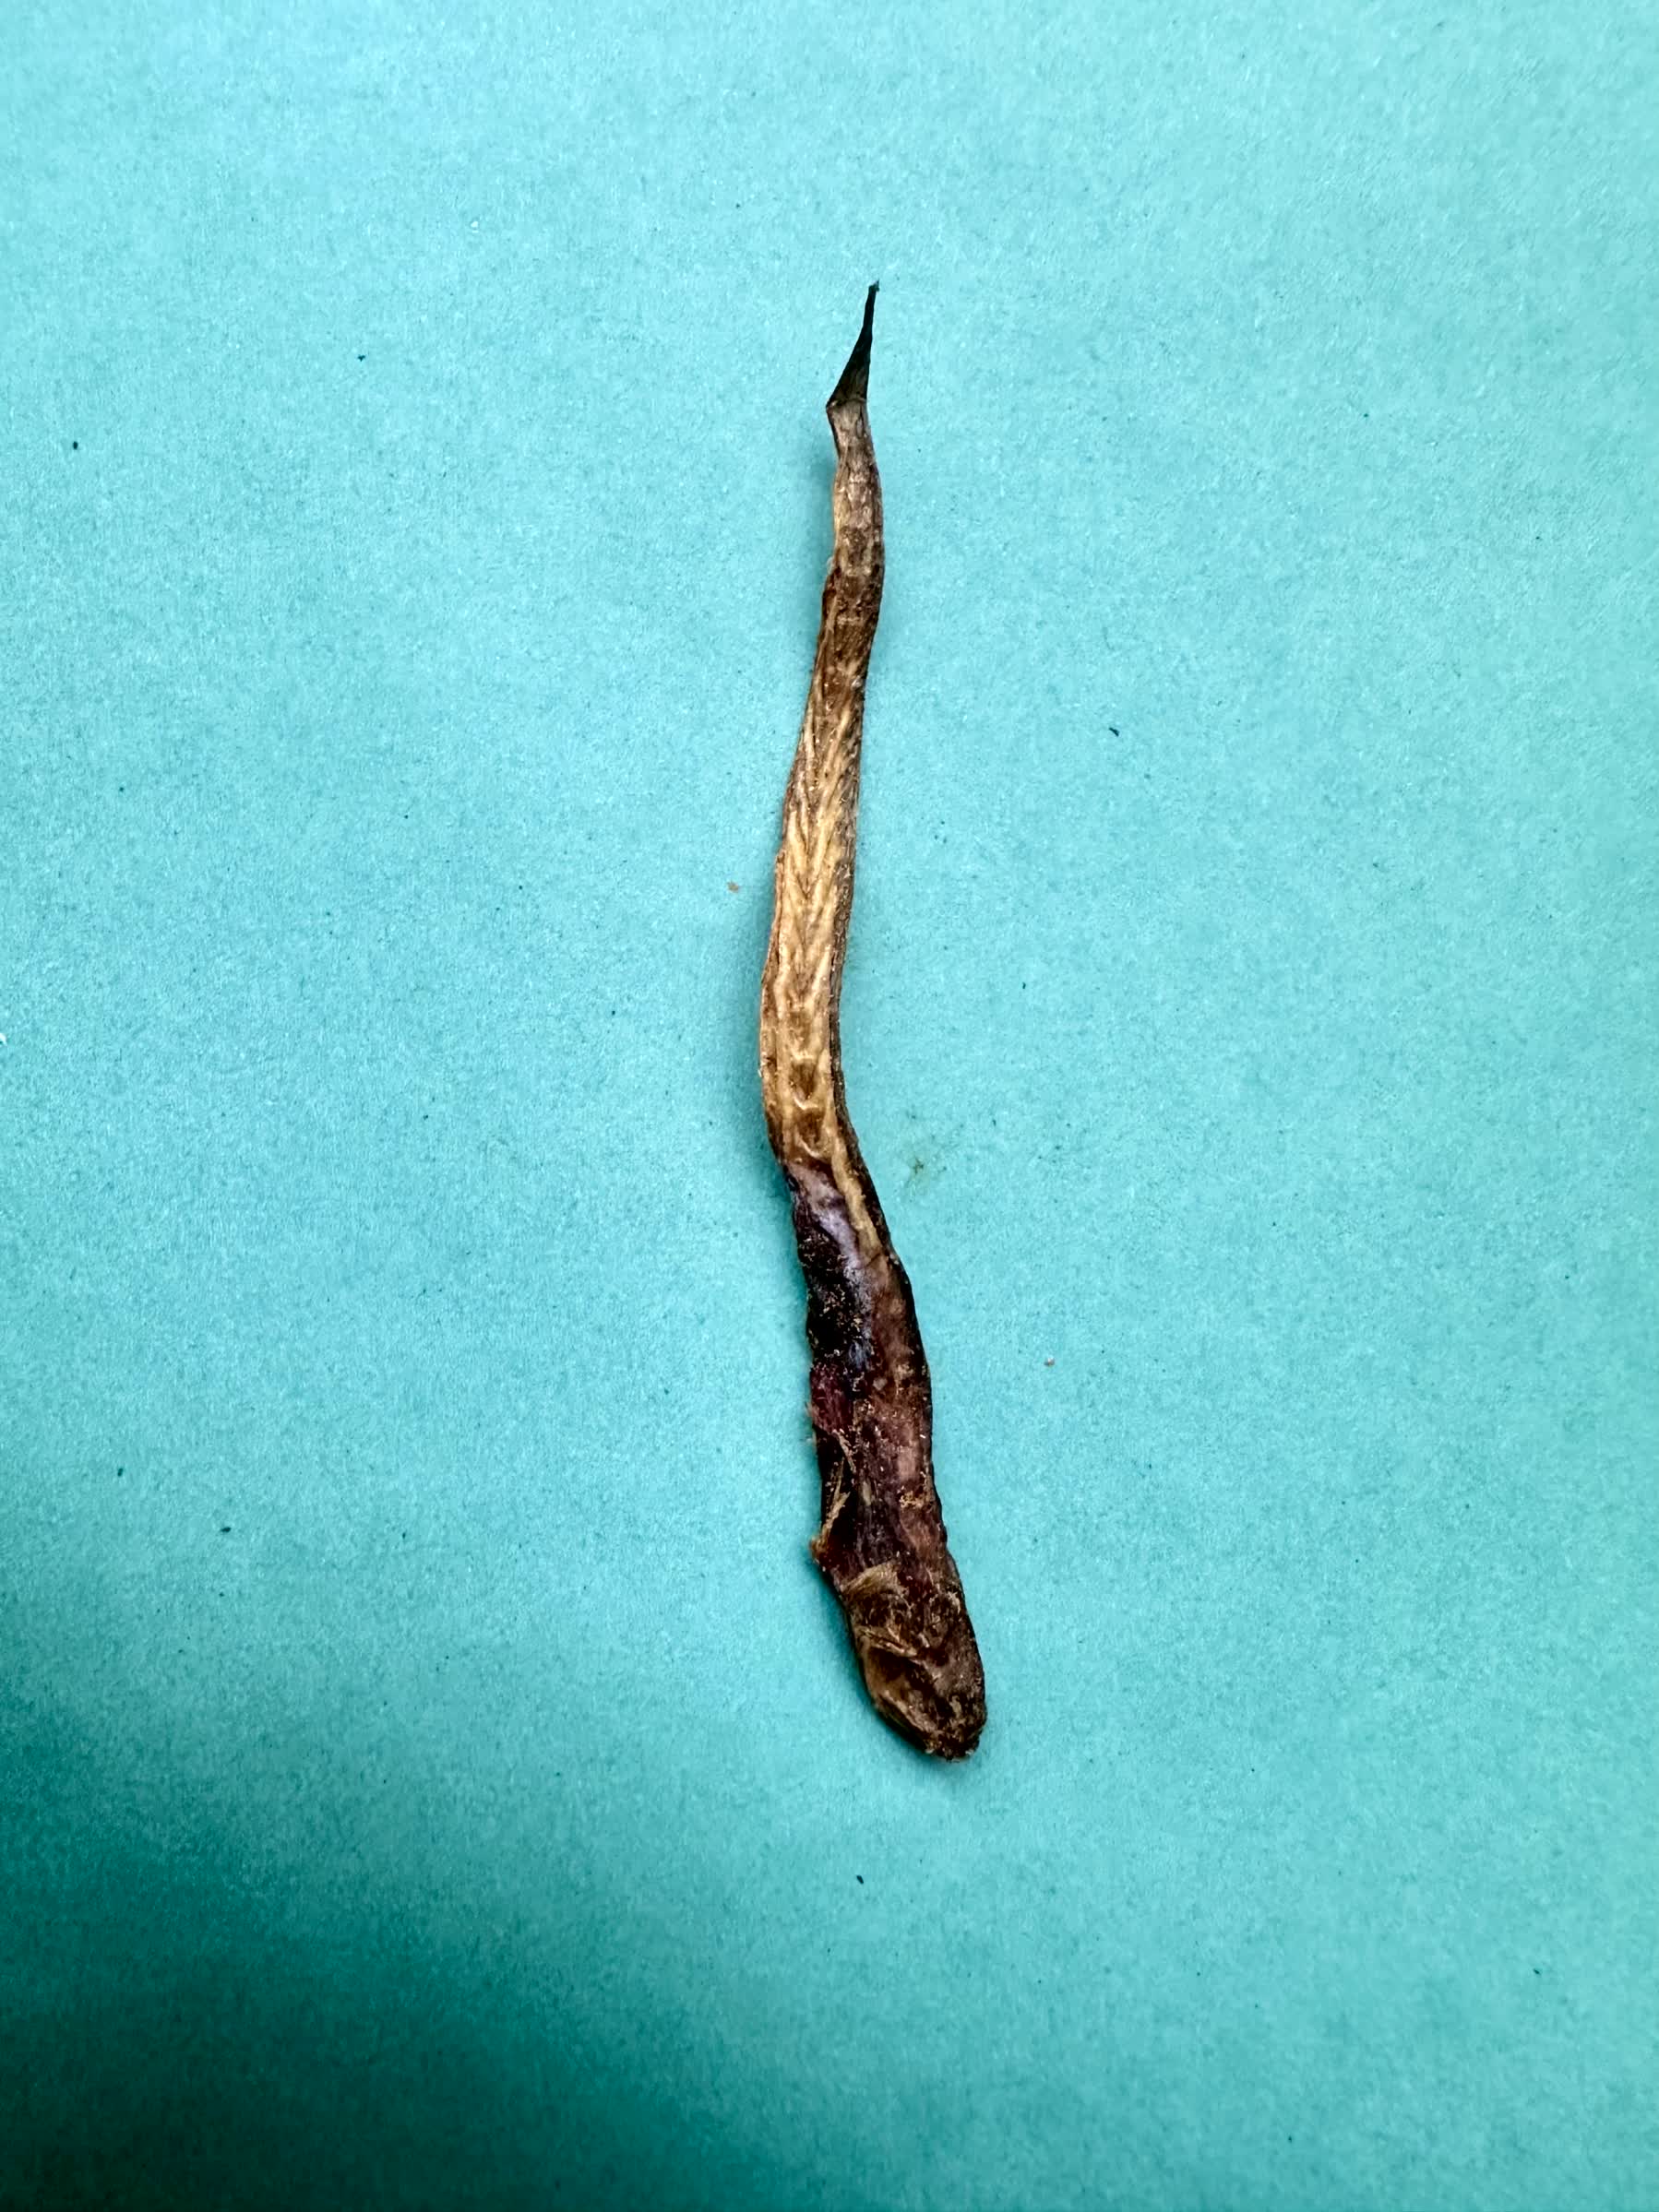
Species: Chewa